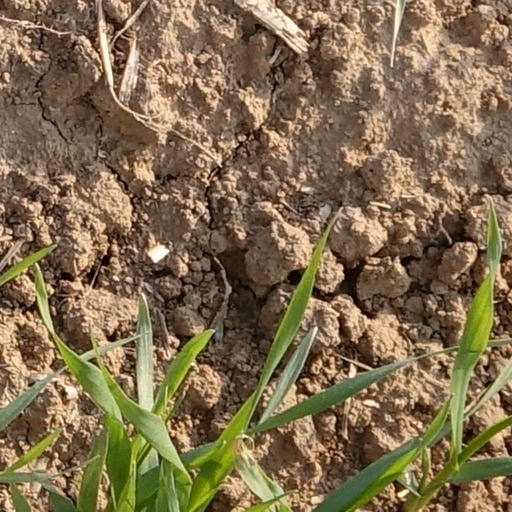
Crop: wheat